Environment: real
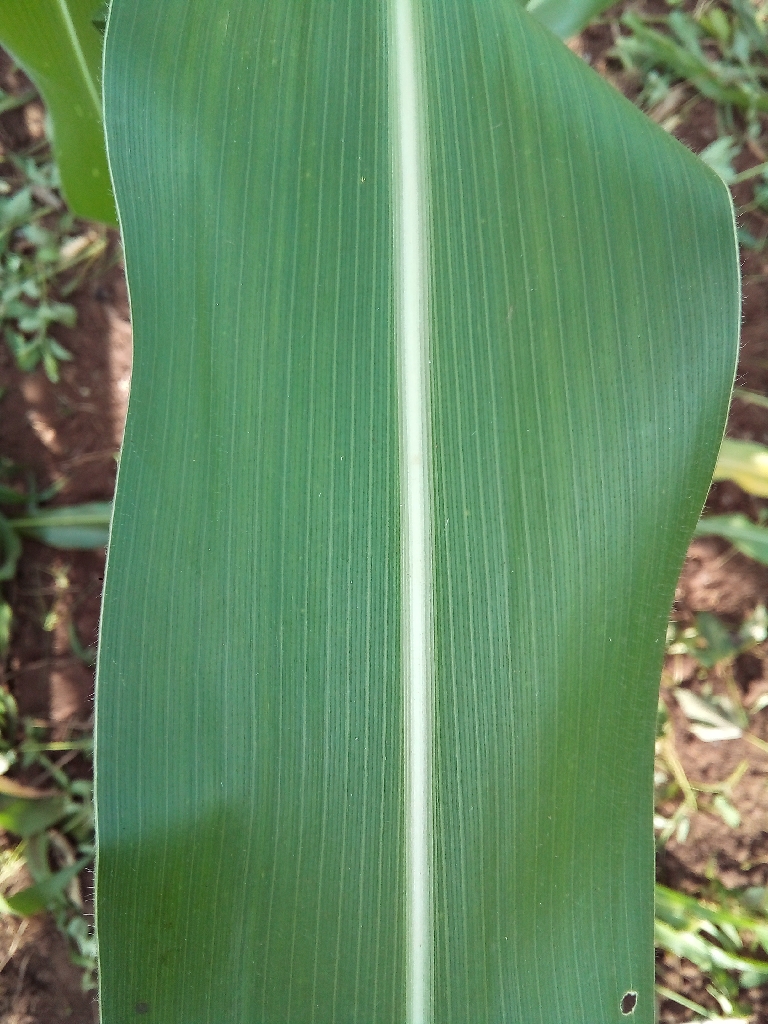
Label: healthy